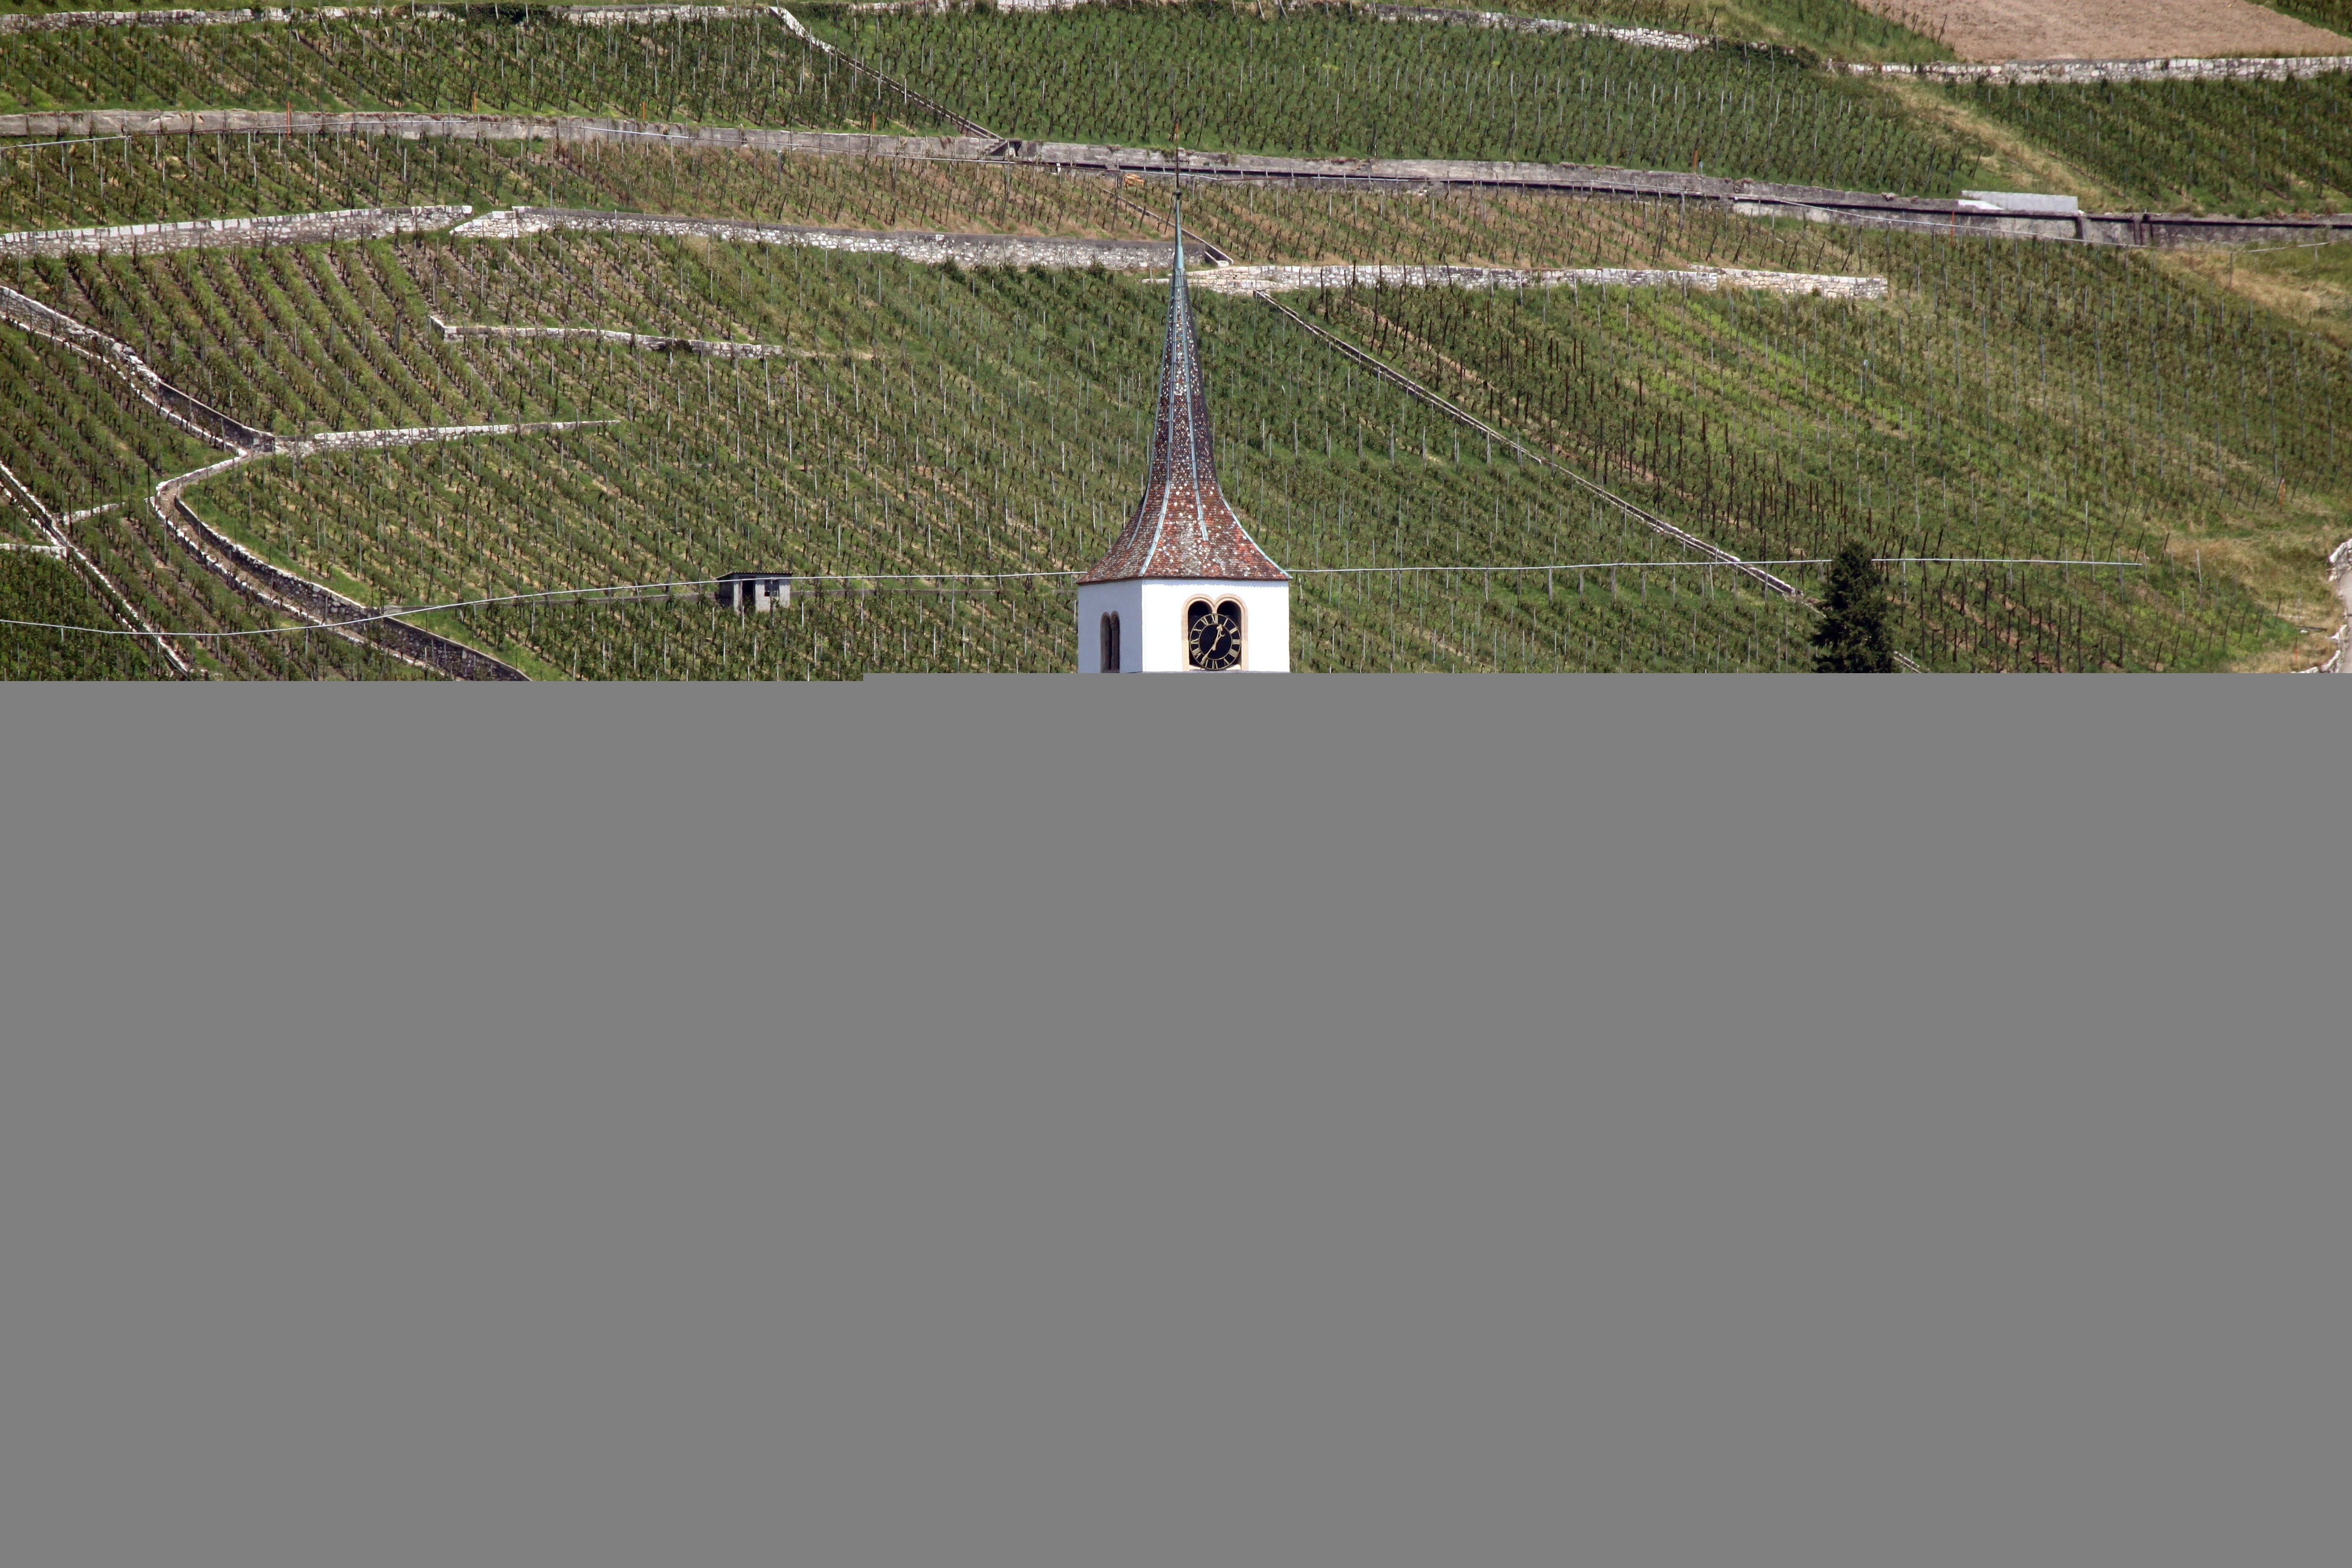
landscape, nature, rock, mountain, fence, structure, hiking, view, roof, building, train, shed, village, line, facade, church, switzerland, vineyards, lake biel, outdoor structure, ligerz